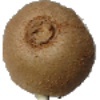
Label: Kiwi 1